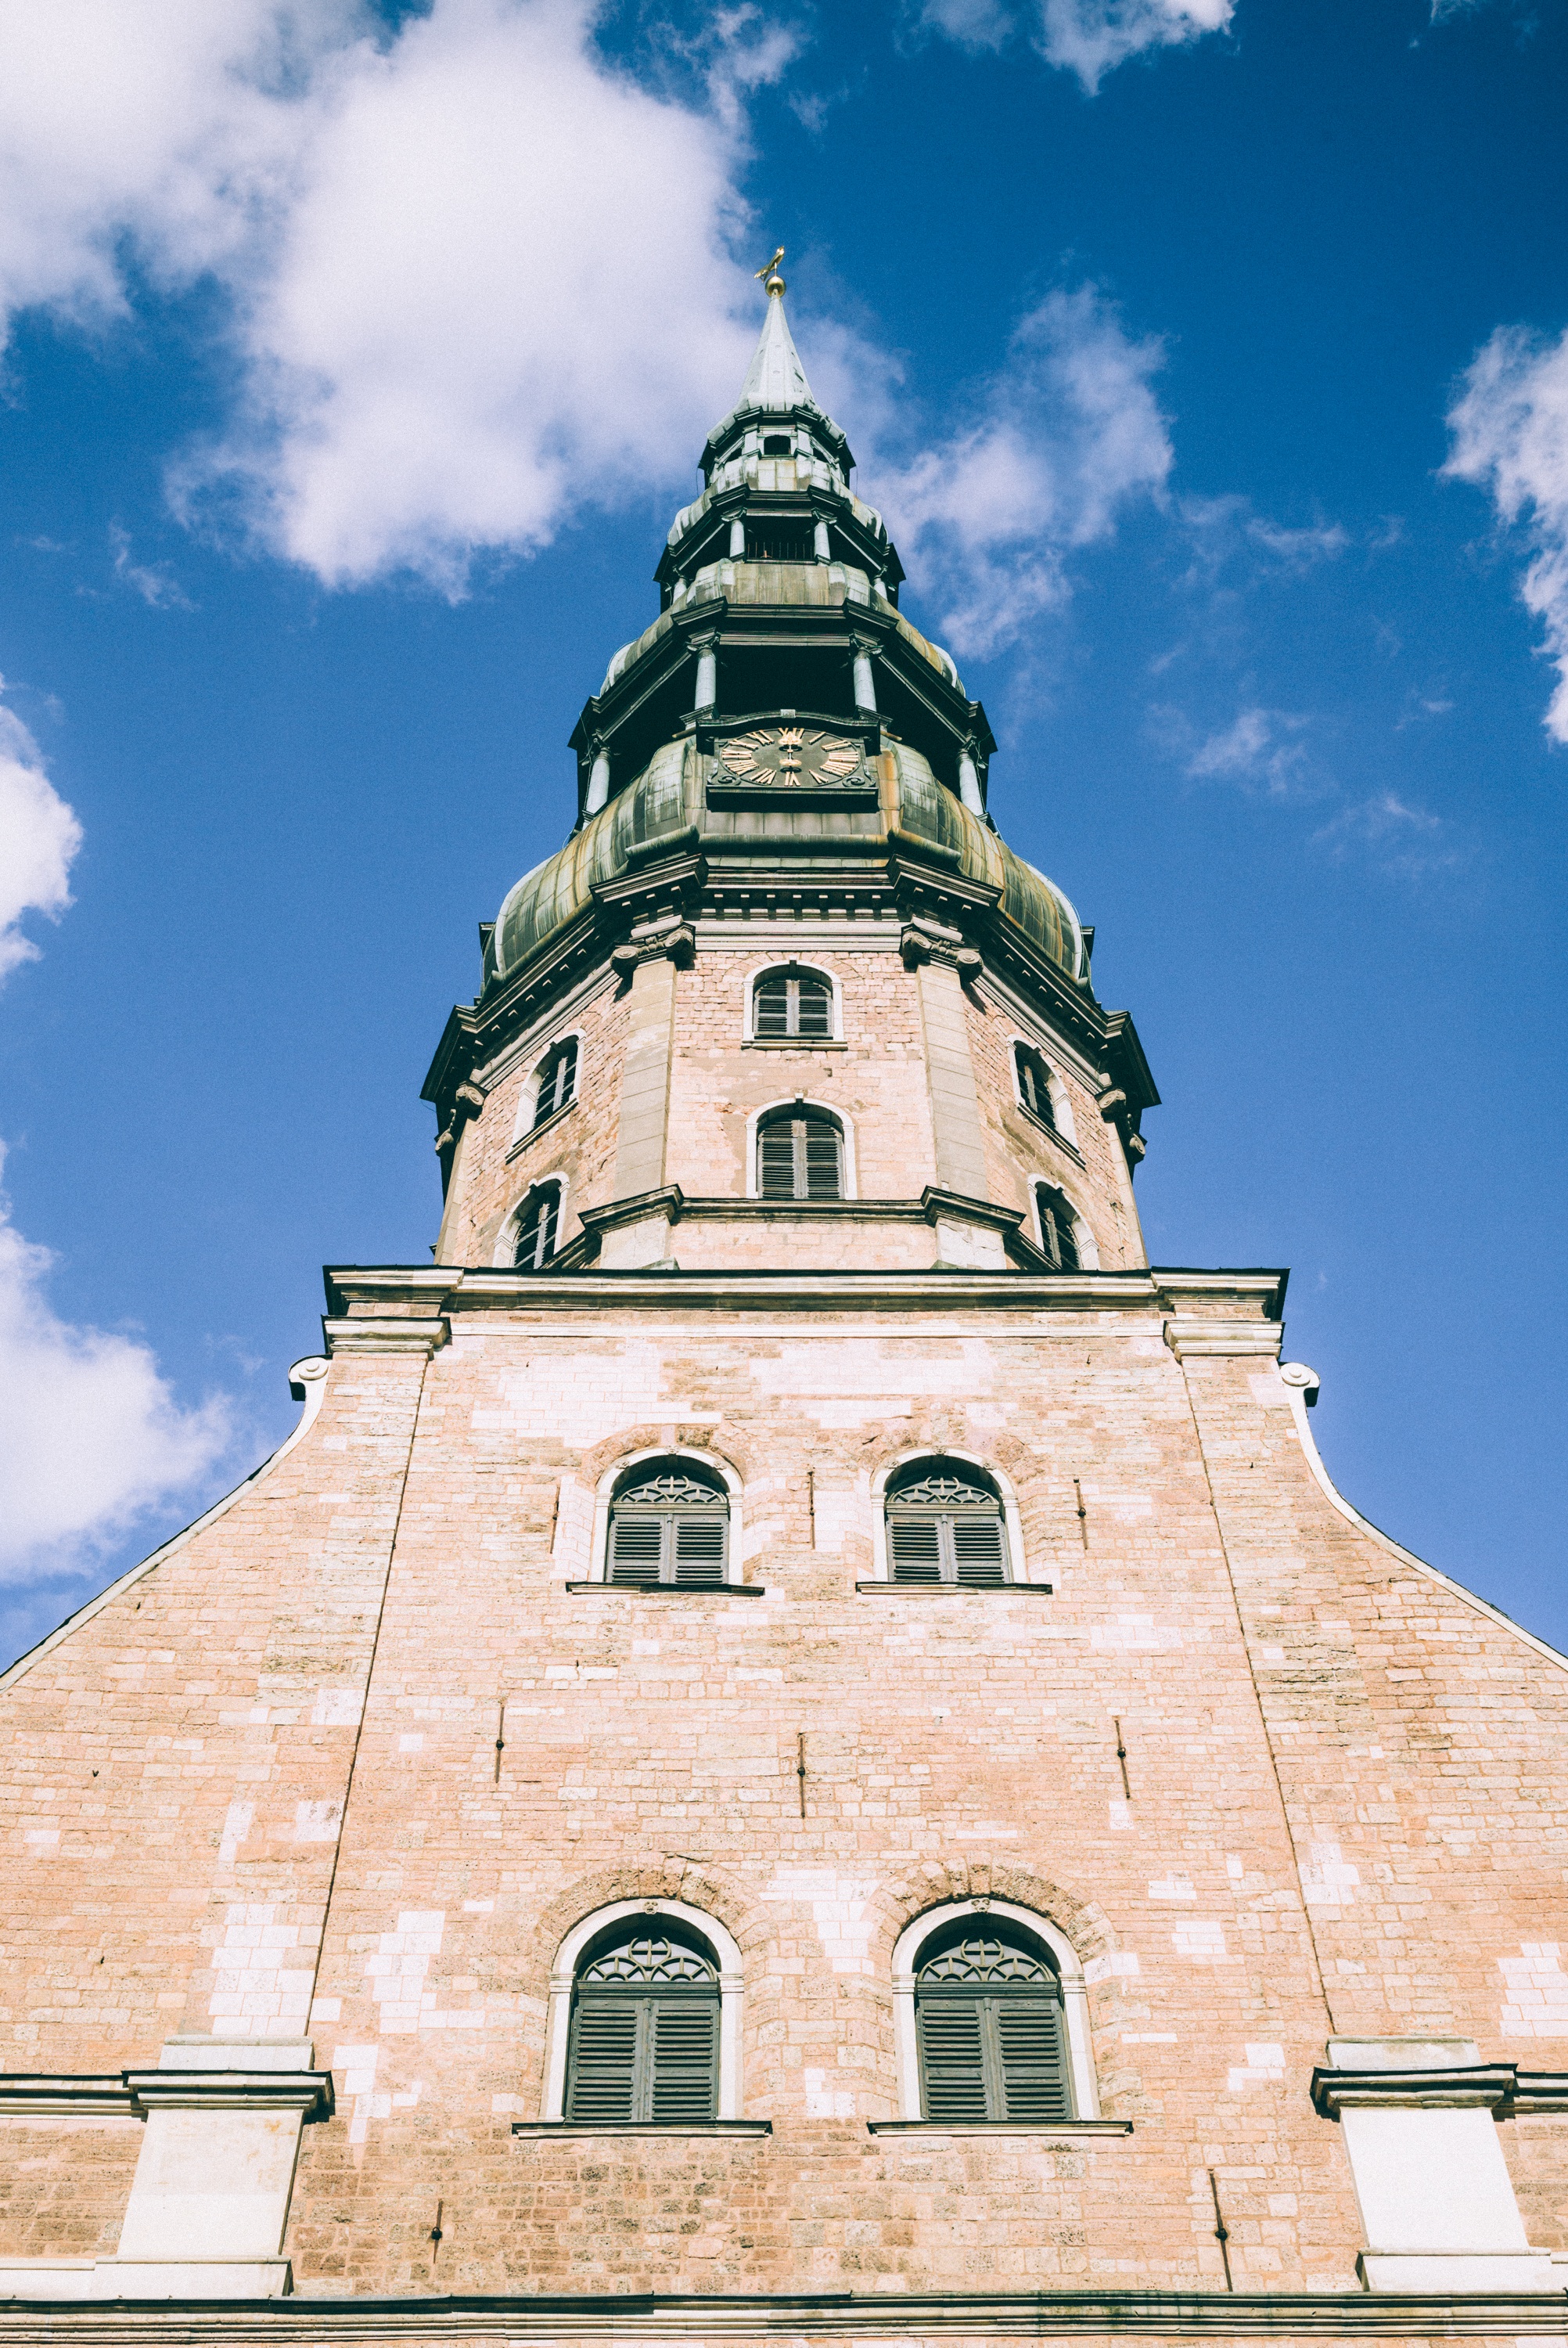
sky, building, chateau, tower, landmark, facade, church, cathedral, place of worship, bell tower, spire, steeple, dome, ancient history